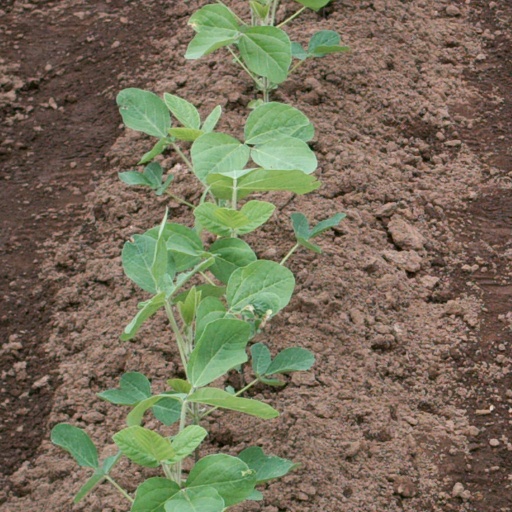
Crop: soybean